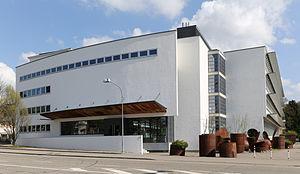
L’Office fédéral de l’environnement, en allemand Bundesamt für Umwelt, en italien Ufficio federale dell’ambiente, créé le 1ᵉʳ janvier 2006, est le service fédéral compétent en matière d’environnement pour la Suisse. Il est intégré au Département fédéral de l'environnement, des transports, de l'énergie et de la communication.